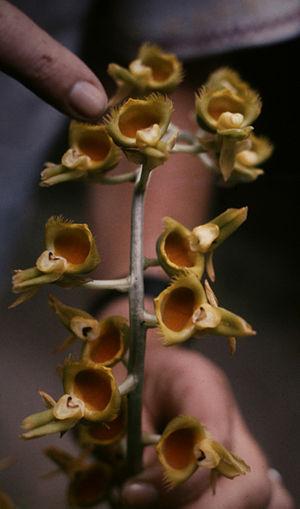
Catasetum est un genre d'orchidées épiphytes d'Amérique du Sud comptant plus de 160 espèces.